Culture Club

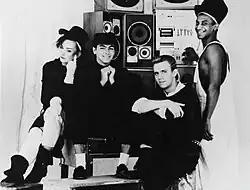
Culture Club in 1983

The band's second album, "Colour by Numbers" (UK No. 1, US No. 2), was released in 1983. The first single, "Church of the Poison Mind", featuring backing vocalist Helen Terry, reached the UK and US Top 10. The second single, "Karma Chameleon", gave the band their biggest hit, hitting No. 1 in the UK (the band's second chart-topper there), where it became the best-selling single of 1983 and has sold 1.5 million copies there to date. It also peaked at No. 1 in the US for three consecutive weeks, and would ultimately hit No. 1 in 30 countries, thus becoming one of the top twenty best-selling singles of the 1980s sold seven million copies worldwide, with one of the most iconic images of Boy George on the cover shot by photographer David Levine.